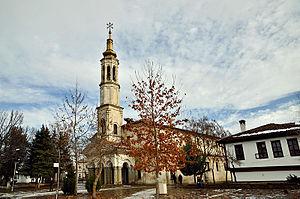
L'église Notre-Dame-de-l'Assomption est une église orthodoxe de l'Est à Tărgovište. C’est un des plus beaux exemples de la Renaissance bulgare dans l’architecture religieuse.